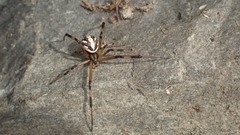
Species: Lactrodectus_hesperus